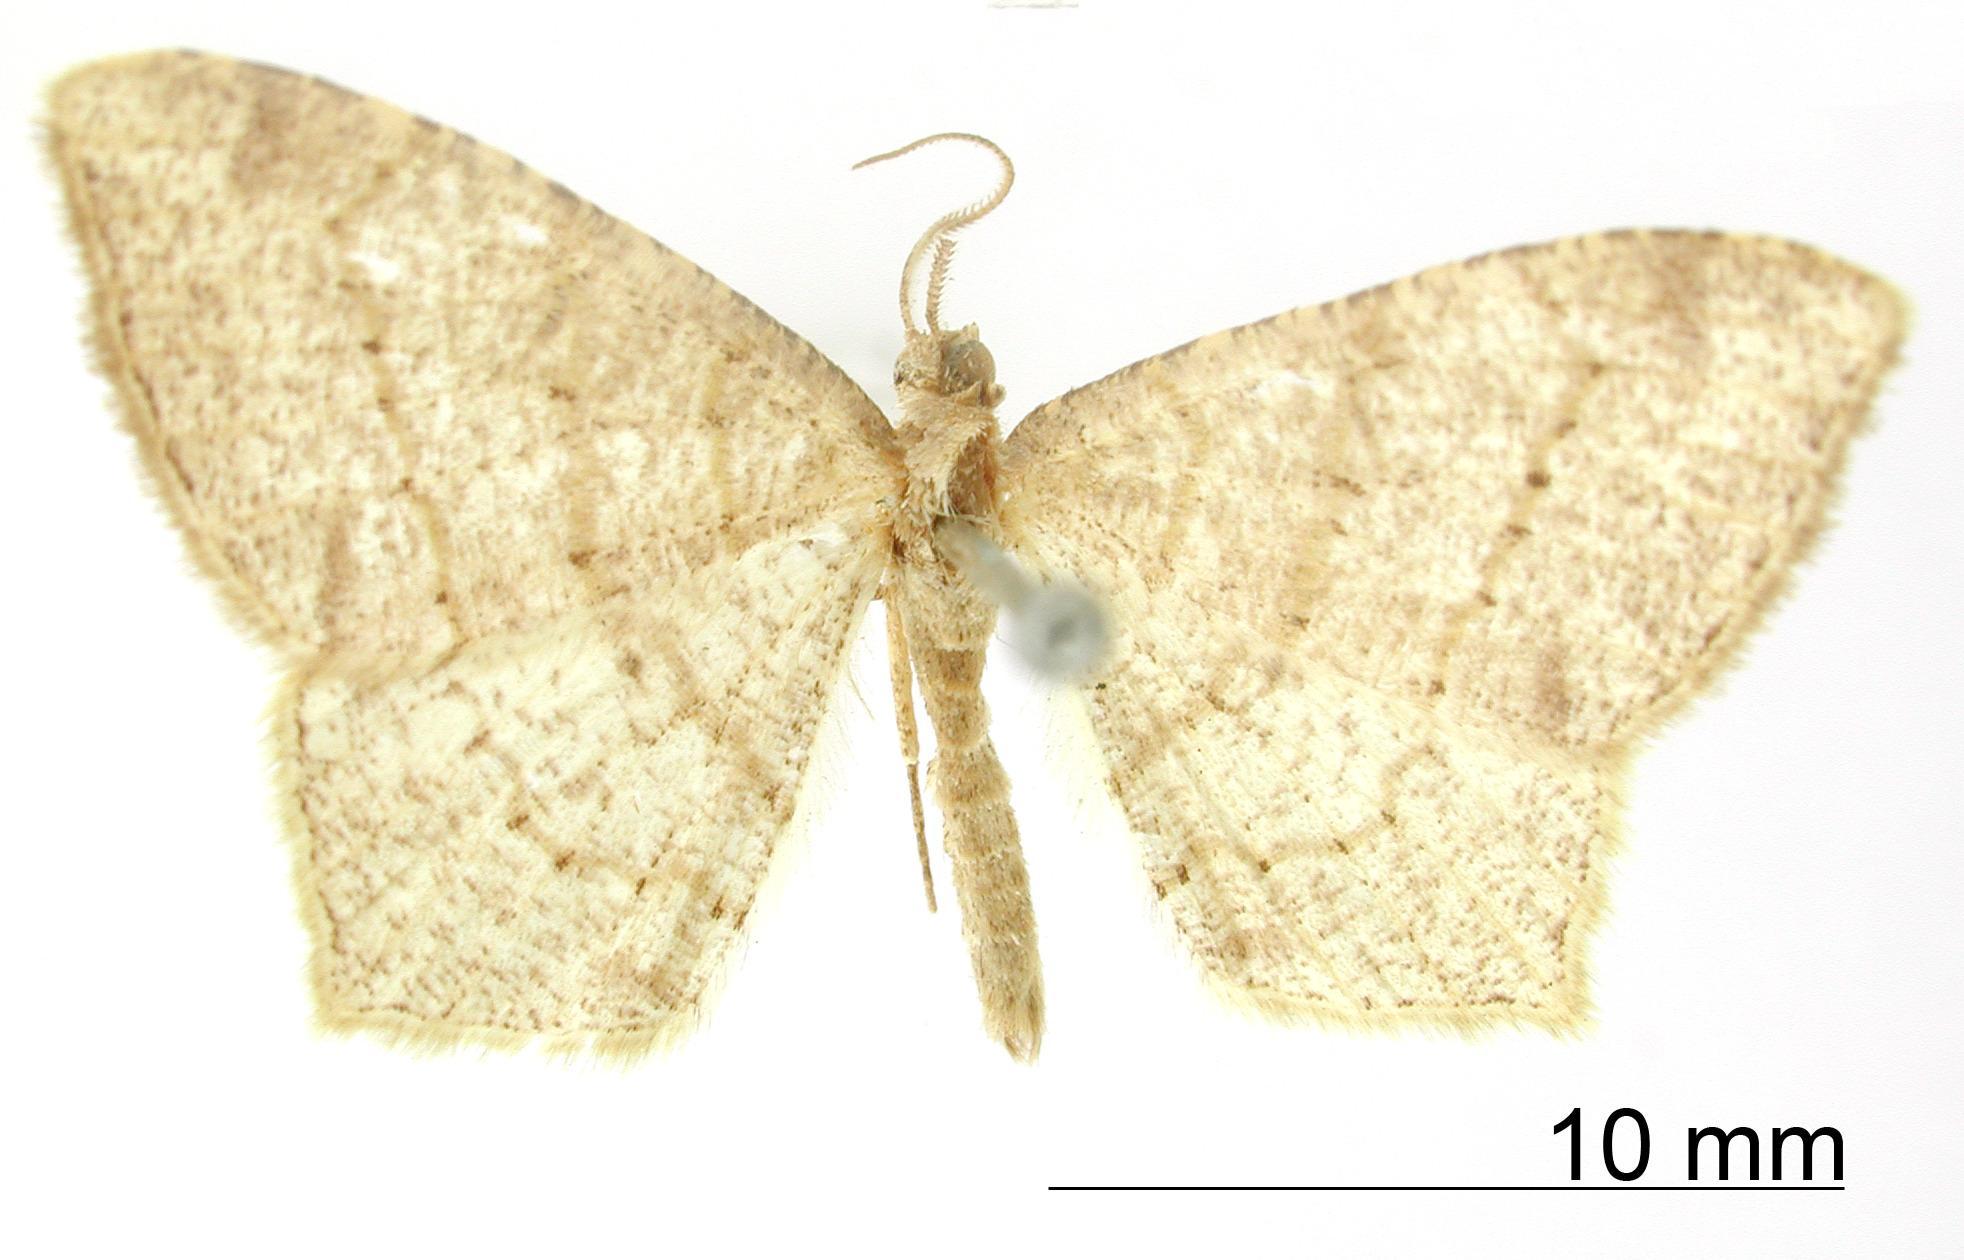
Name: Semiothisa atomaria
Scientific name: Semiothisa atomaria Warren, 1906
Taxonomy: Animalia, Arthropoda, Insecta, Lepidoptera, Geometridae, Ennominae
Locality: Peru